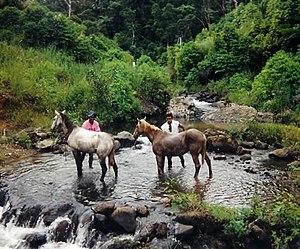
Village de Bukuya, centre de Viti Levu. Photo prise par Laurent Nevers en avril 1994.
Viti Levu, toponyme tongien signifiant littéralement en français « grande Viti », est la plus grande des îles des Fidji. Elle concentre environ 75 % de la population sur une superficie de 10 388 km², soit l'équivalent de la taille du Liban, et mesure 146 kilomètres d'est en ouest et 106 kilomètres du nord au sud. C'est par sa taille la troisième île de l'océan Pacifique après l'île d'Hawaï et Grande Terre.